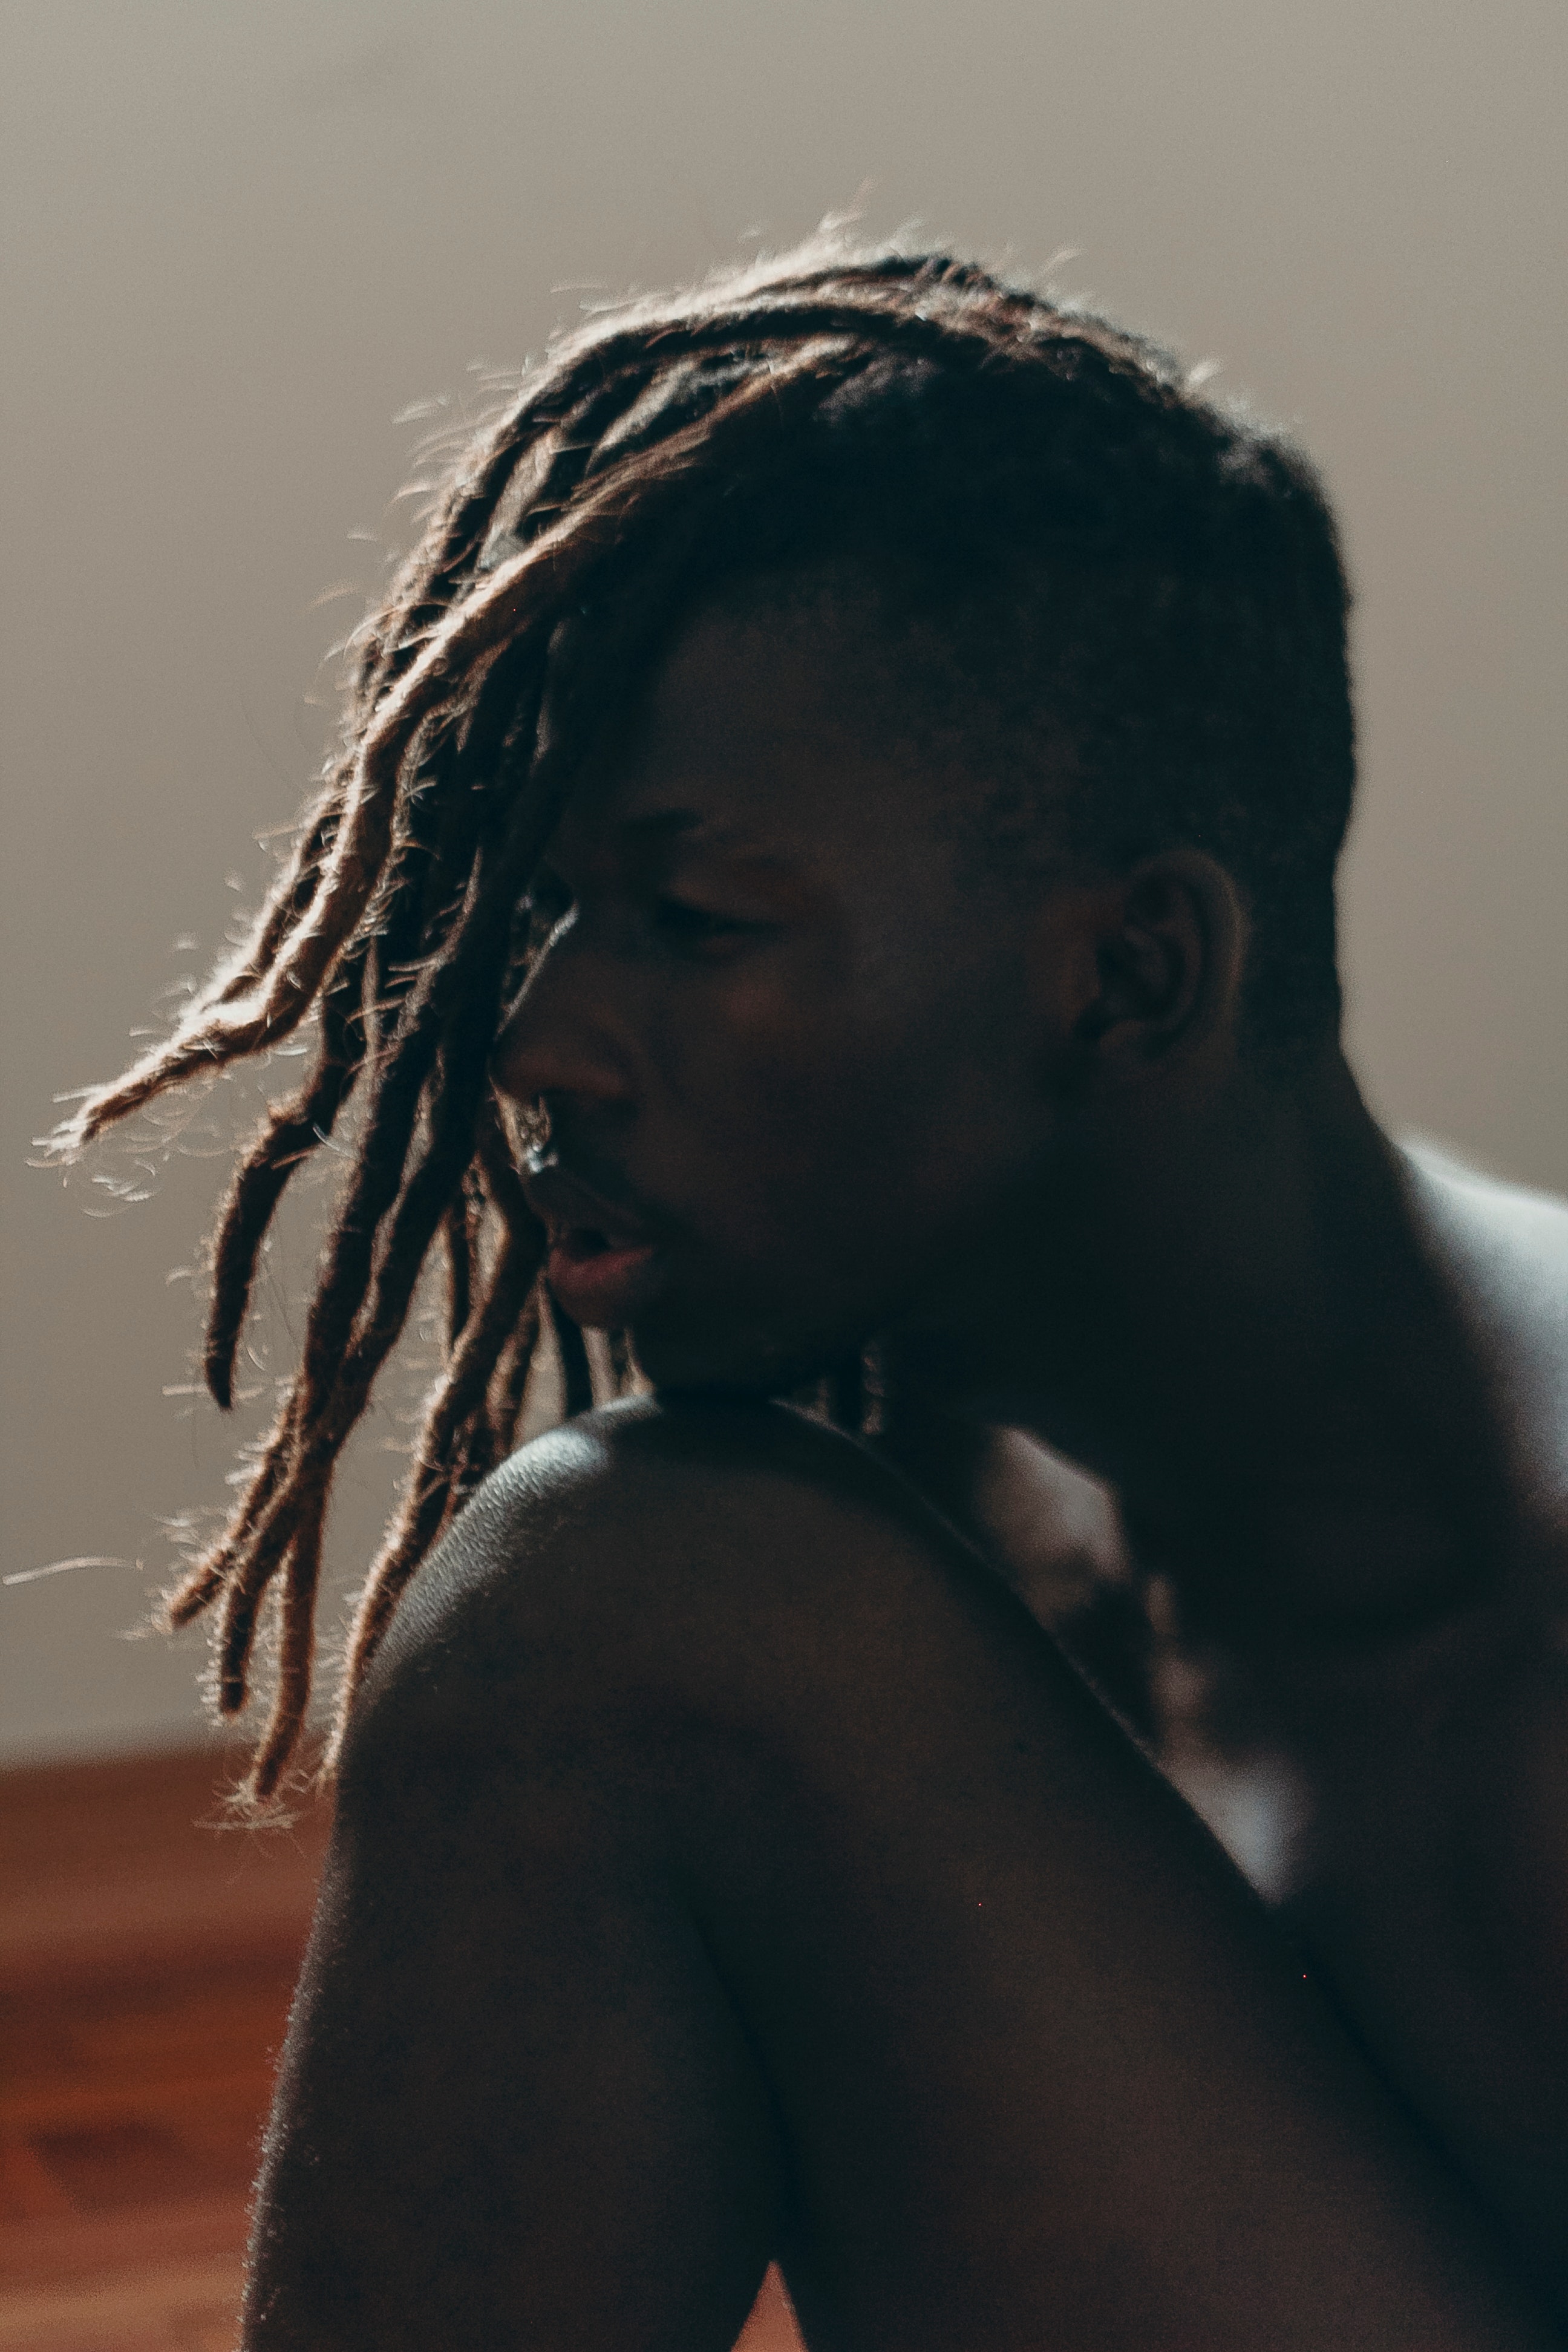
hair, dreadlocks, black, hairstyle, shoulder, beauty, long hair, human, joint, photography, black hair, neck, back, model